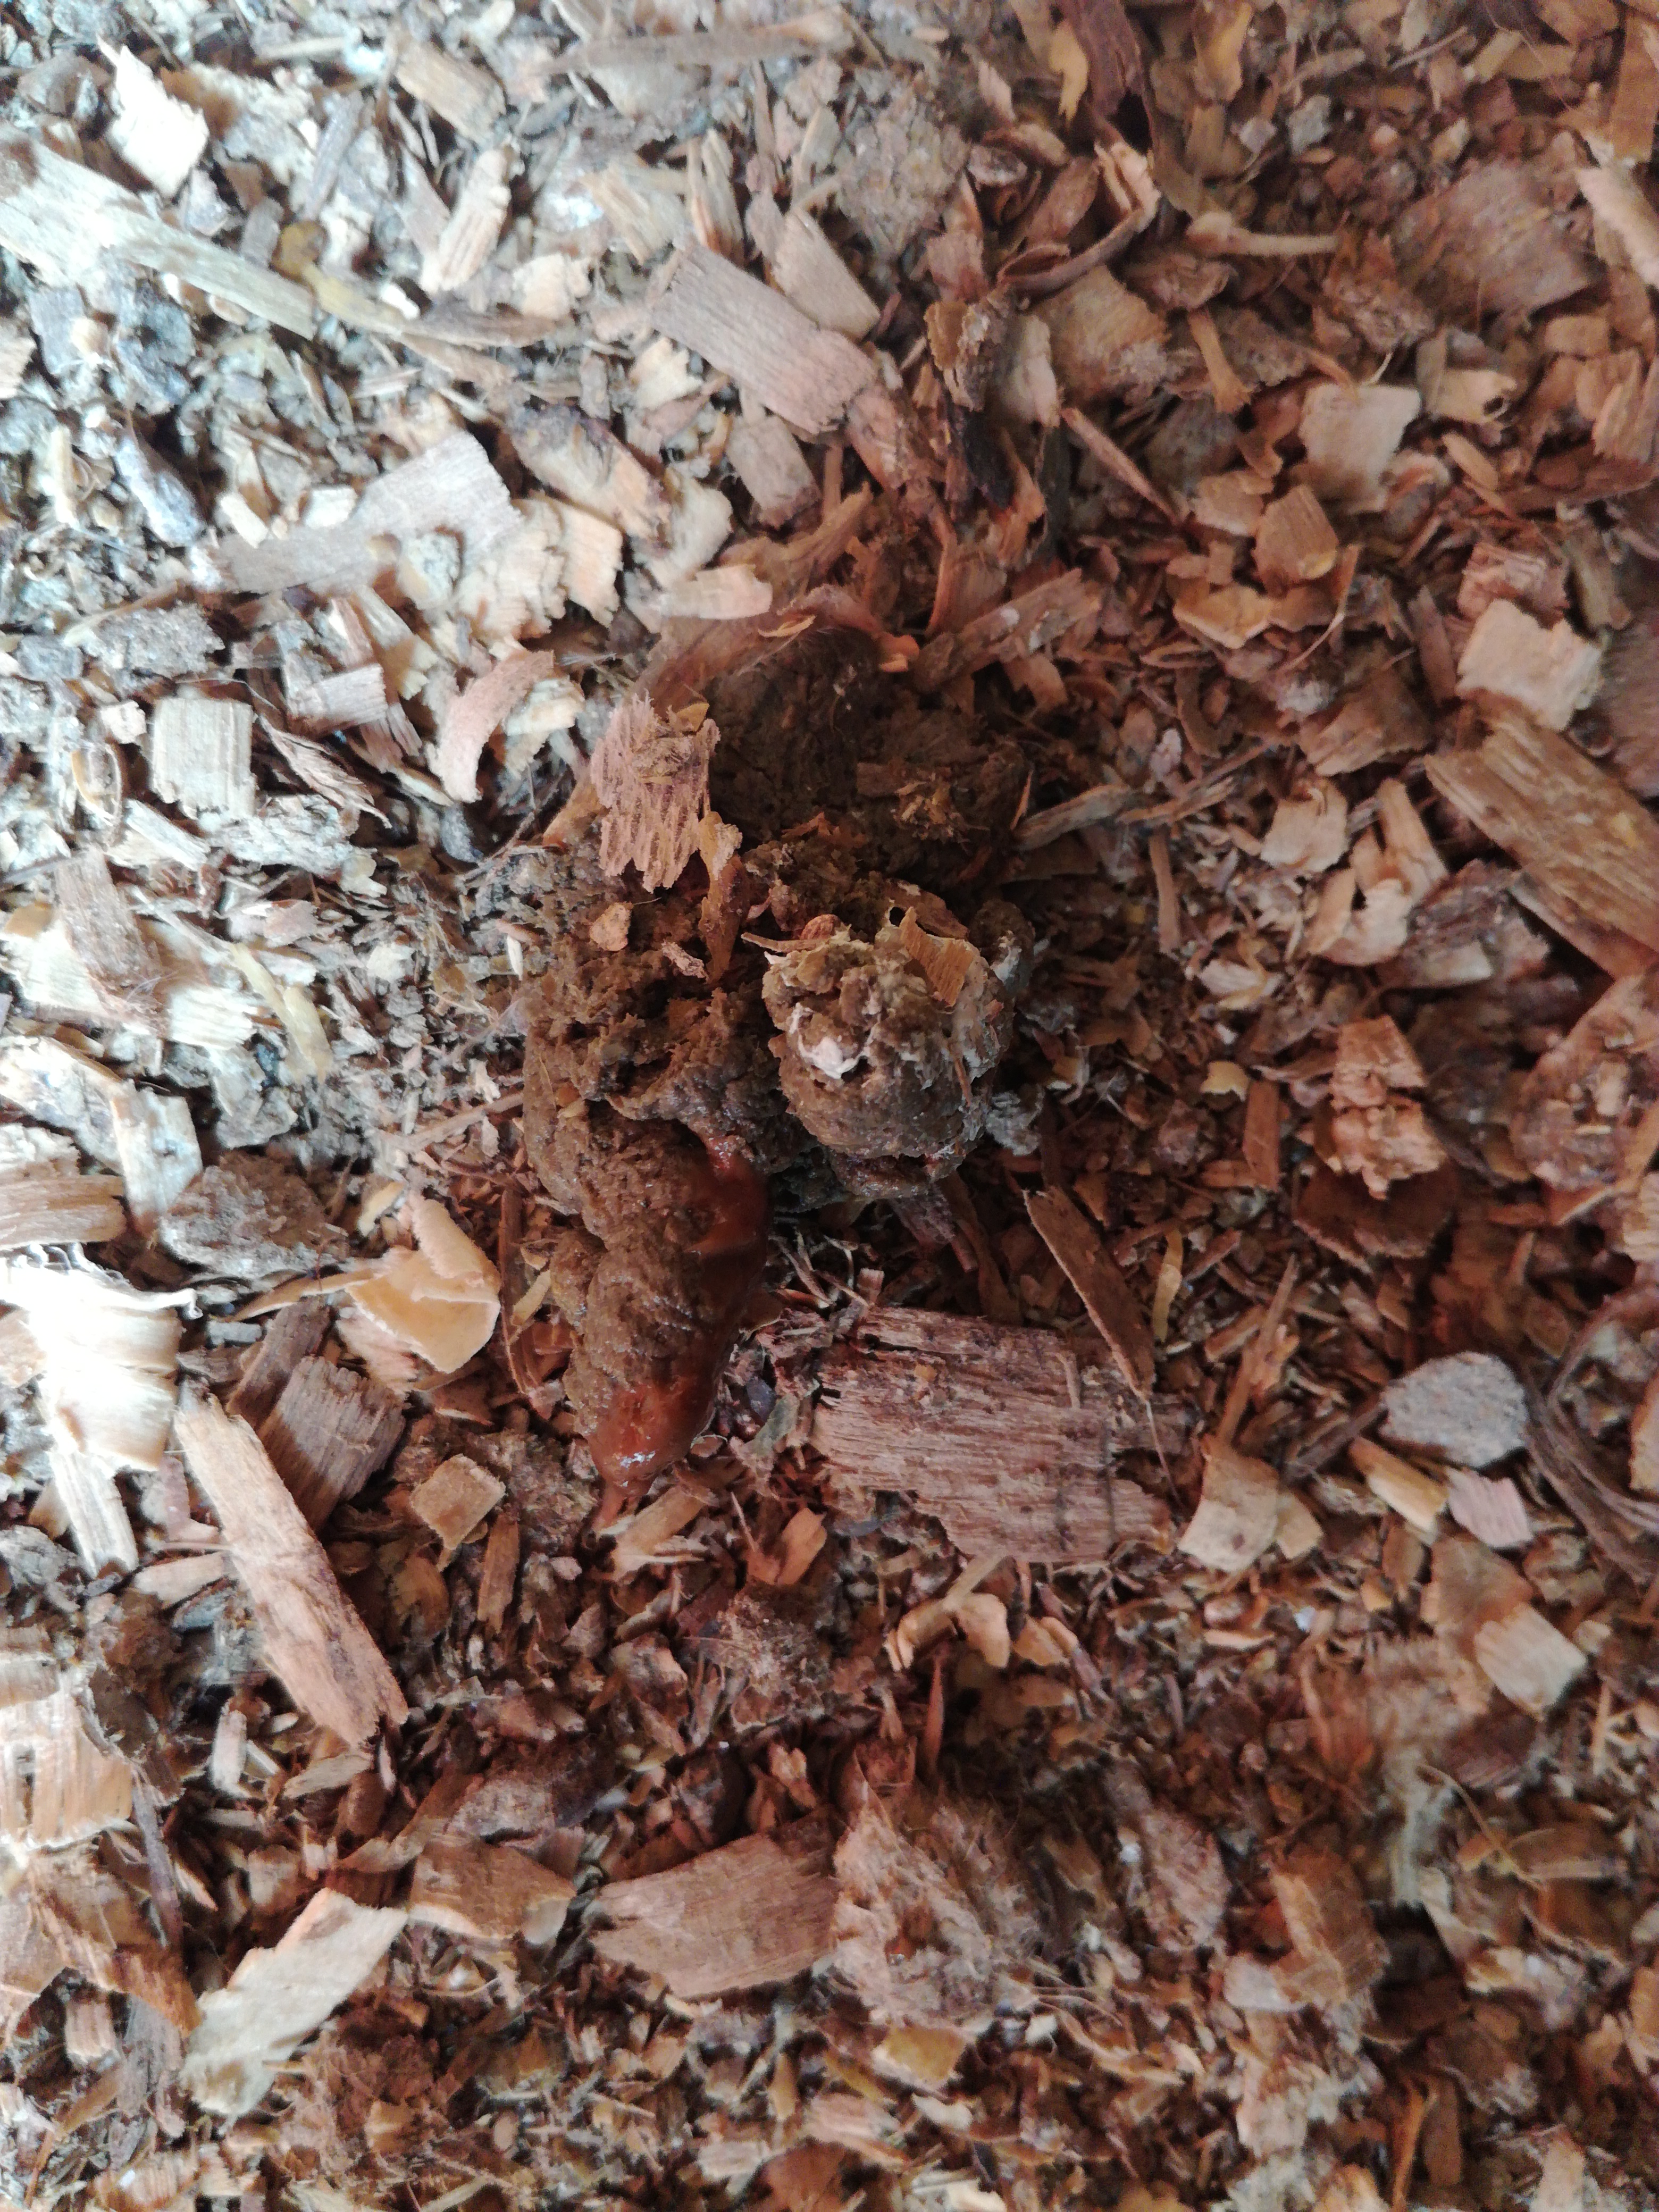
PCR-confirmed diagnosis: Healthy